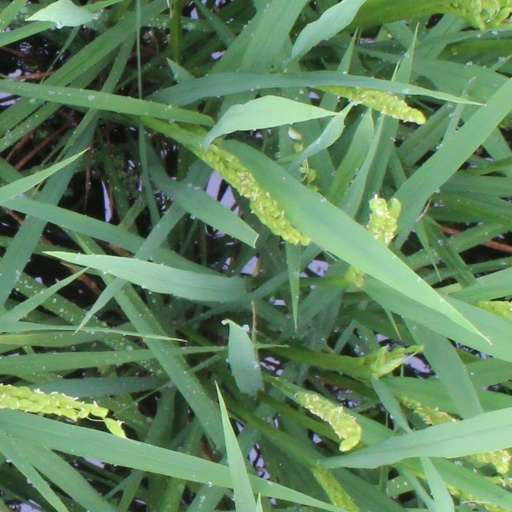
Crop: rice